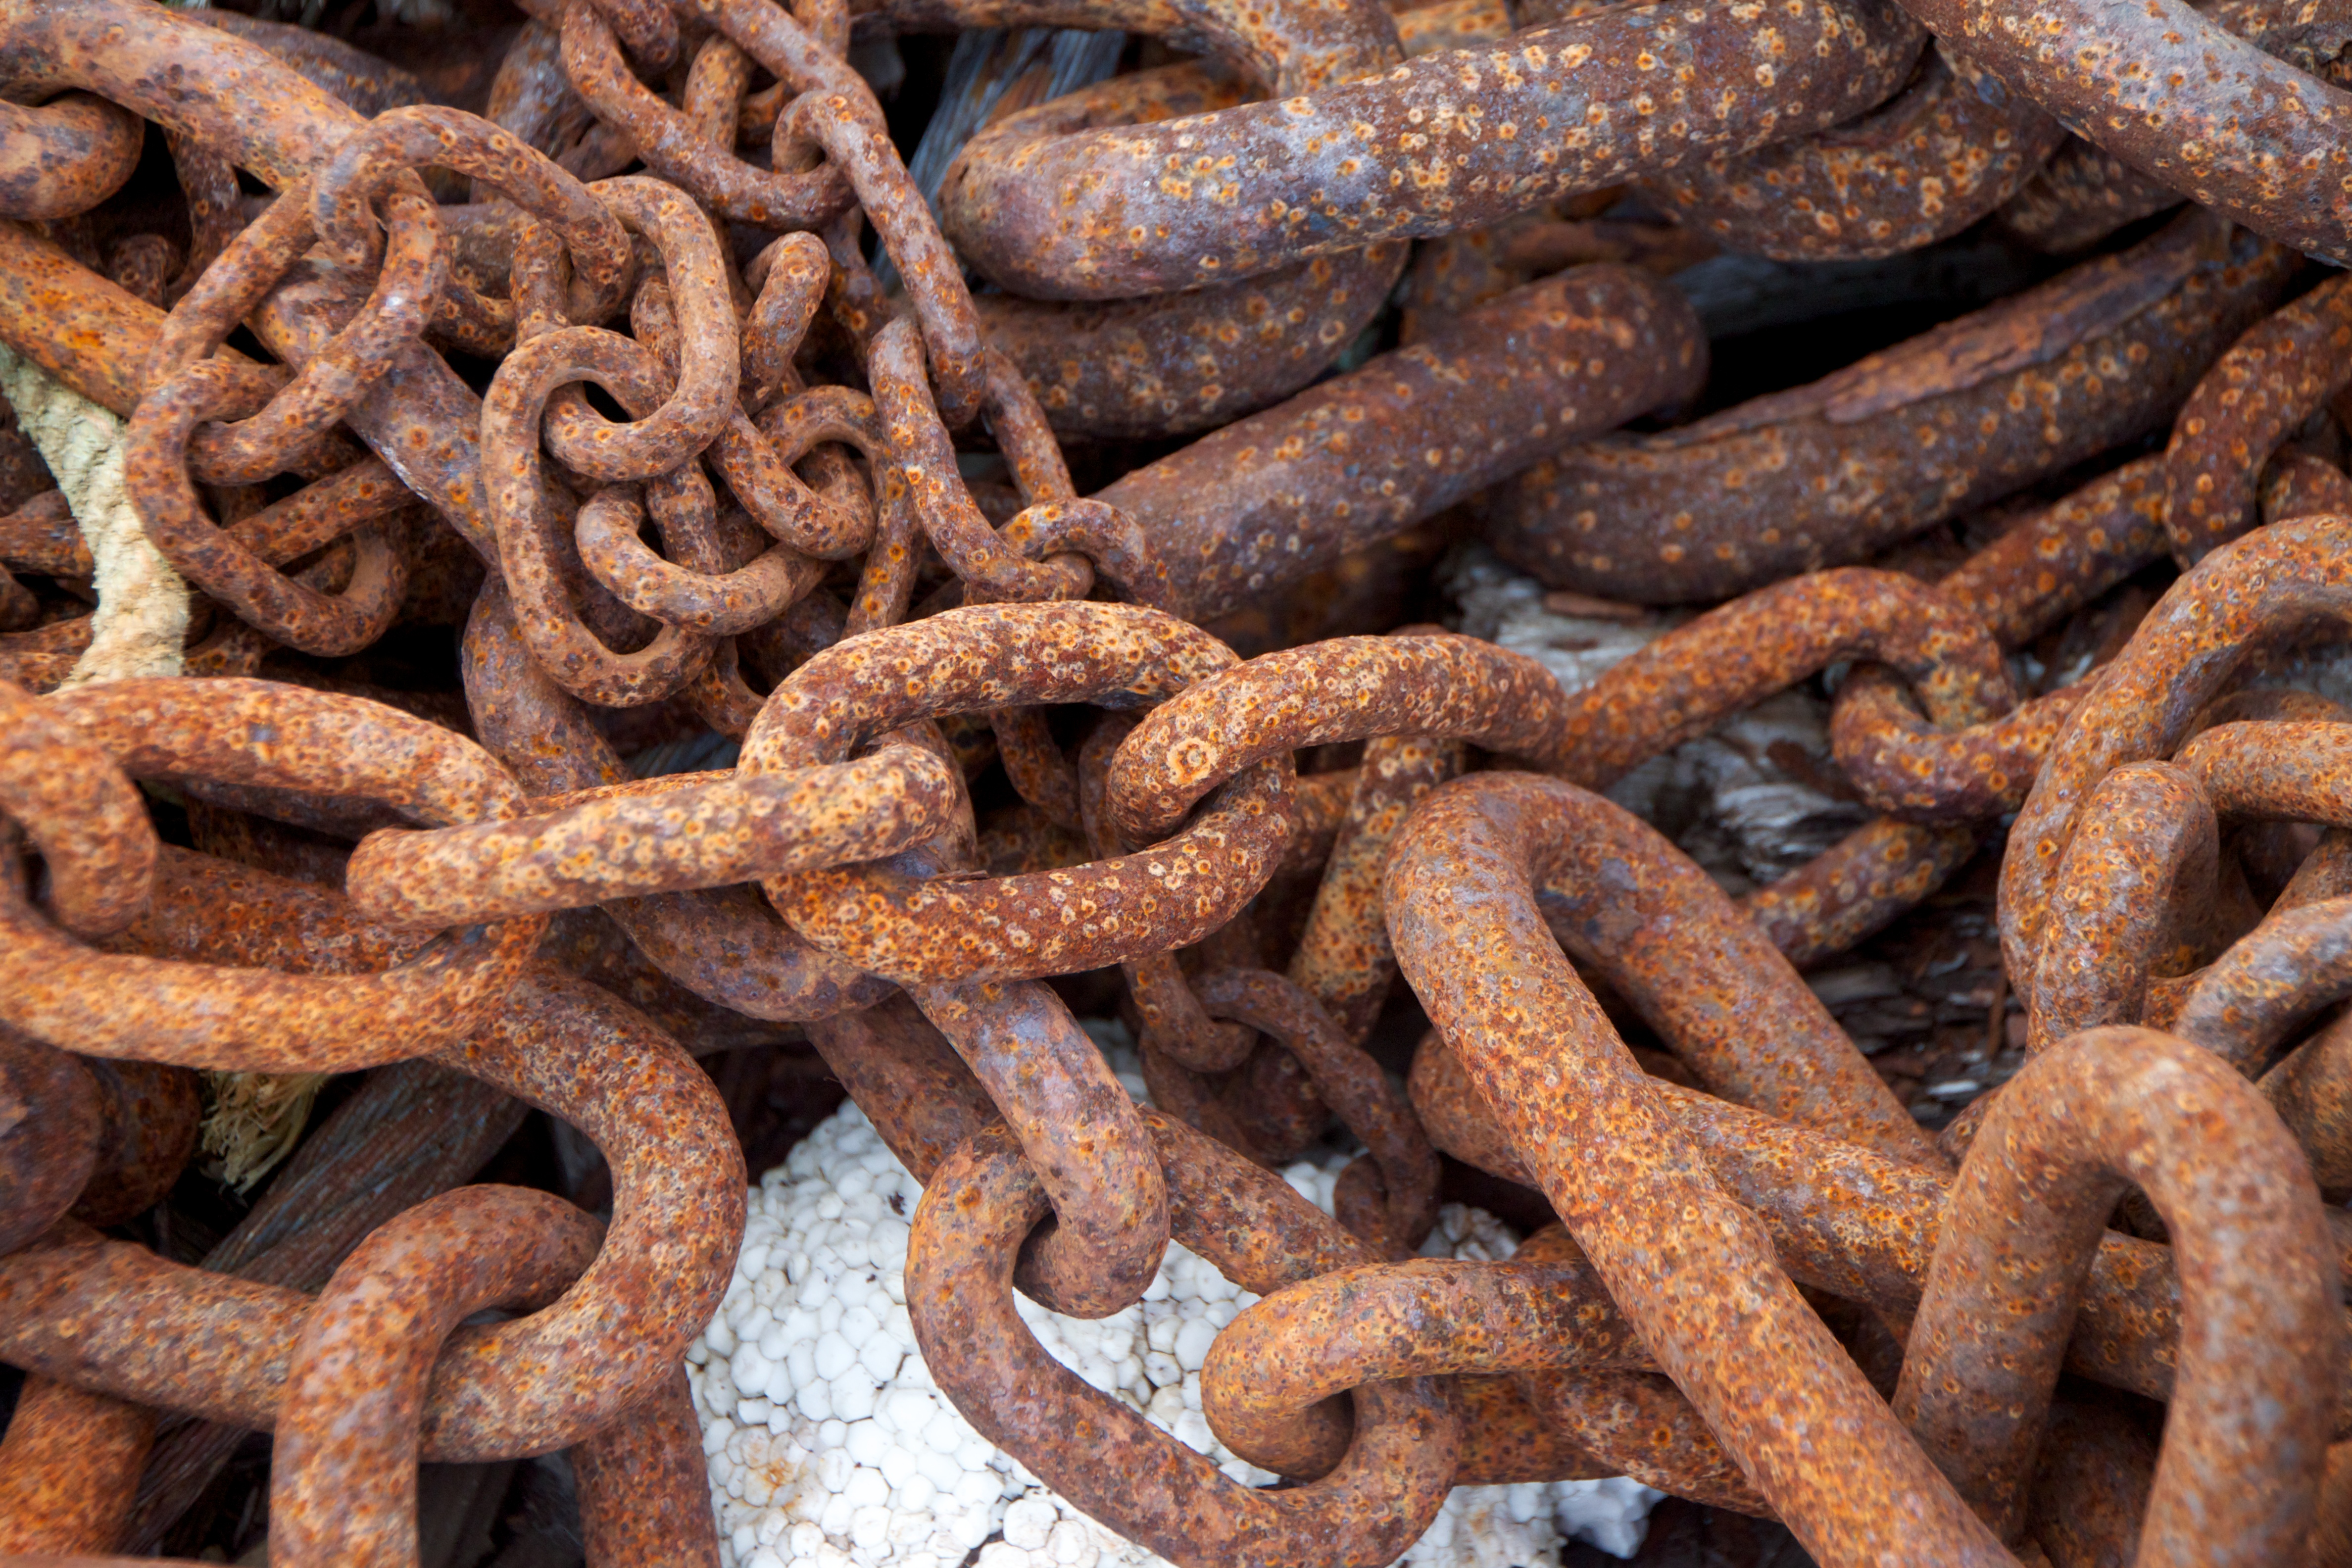
food, serpent, snack food